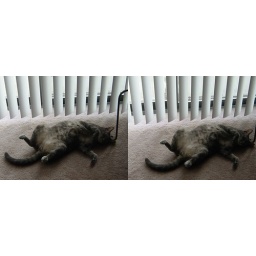
My cat Zero sleeping near the window.